Chidambaram

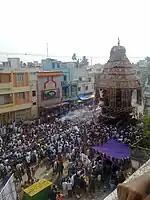
Ratha festival during 2011

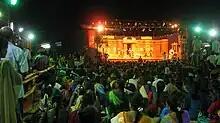
Natyanjali Festival in the temple

The temple complex is spread over an area of in the heart of the city. The main complex is dedicated to Shiva Nataraja and the complex contains shrines to deities such as Shivakami Amman, Ganesh, Murugan and Vishnu in the form Govindaraja Perumal. The temple's earliest structures were designed and erected by ancient craftsmen called Perunthakkan. The golden tiled roof for the "Chitrambalam" (the vimanam) was laid by the Chola King Parantaka I (907-950 CE) following which he was given the title "Thillaiyambalathhukku porkoorai veiyntha thevan", meaning the one who constructed the golden roof. Kings Rajaraja Chola I (reign 985-1014 CE) and Kulothunga Chola I (1070-1120 CE) made significant donations to the temple. Gold and riches to the temple were donated by Rajaraja Chola's daughter Kundavai II while Chola king Vikrama Chola (1118-1135 CE) made donations for the conduct of the daily rituals. Donations of gold and jewels have been made by various kings, rulers and patrons to the temple from 9th to 16th century —including the Maharaja of Pudukottai, Sethupathy (the emerald jewel still adorns the deity). Naralokaviran, the General of the king Kulothunga Chola I was responsible for building a shrine for child saint Thirugnana Sambanthar and installed a metal image inside it. He constructed a hall for the recitation of "Thevaram" hymns and engraved the hymns in copper plates.